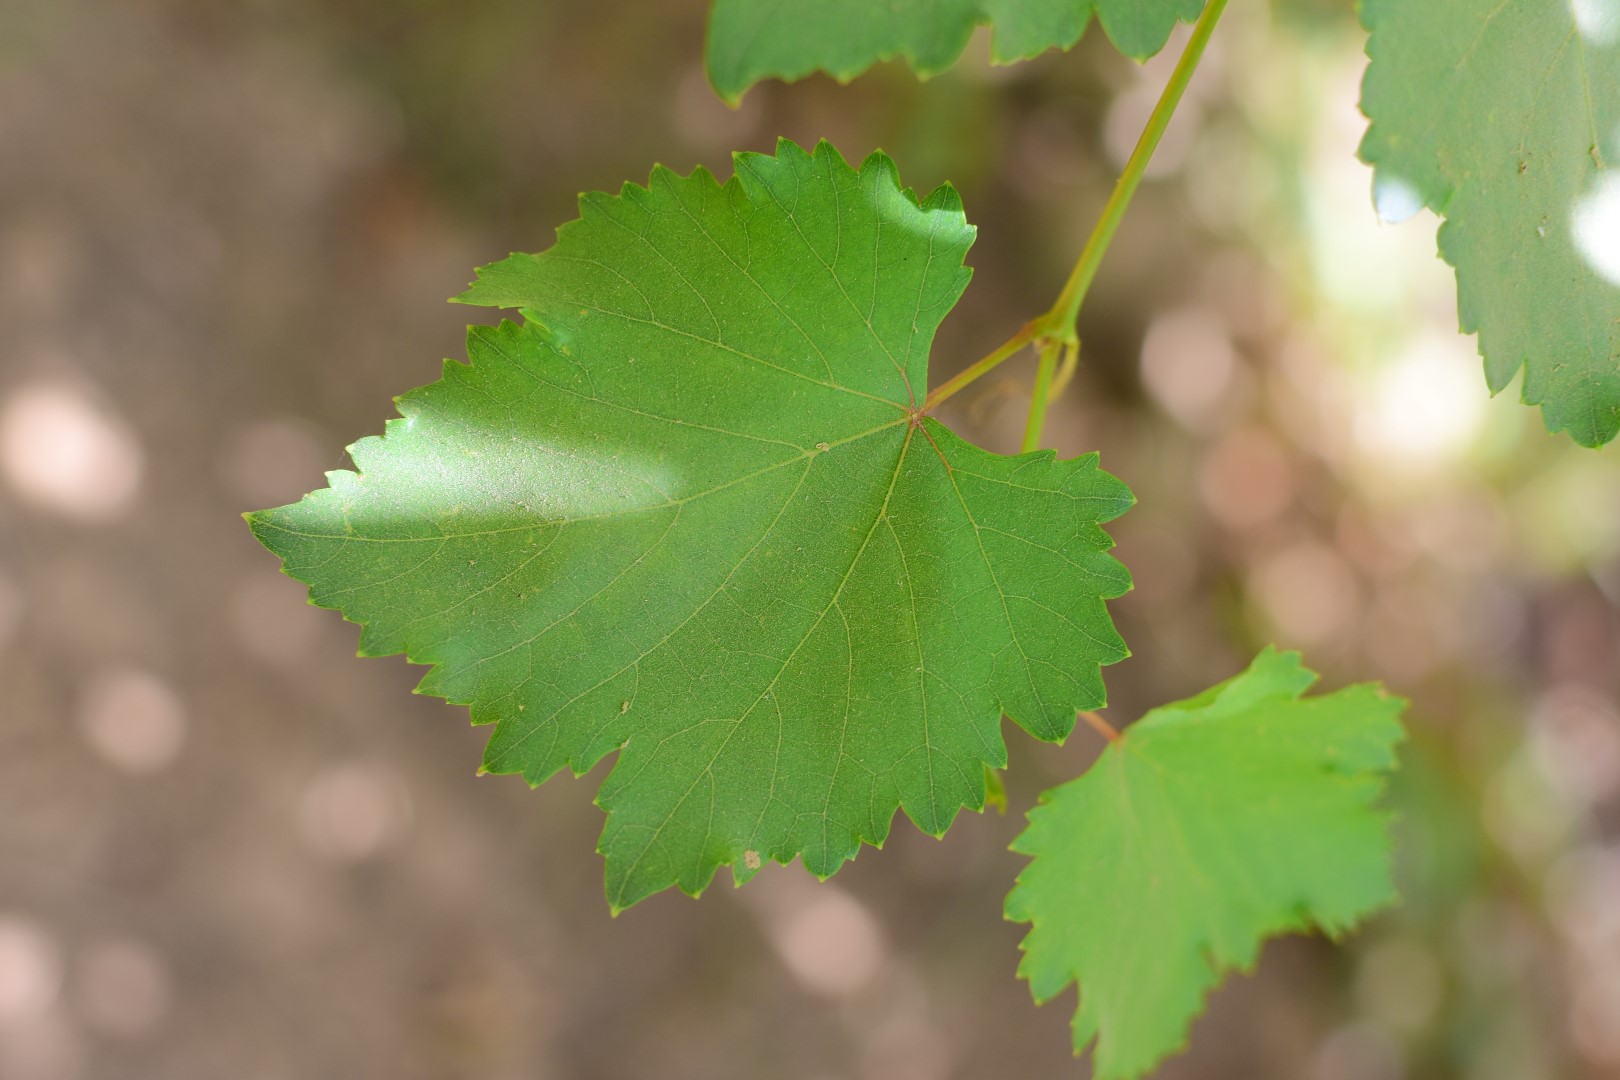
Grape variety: Kamali